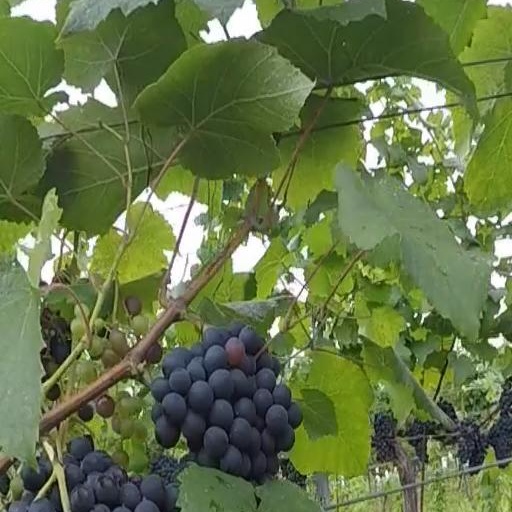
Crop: grape